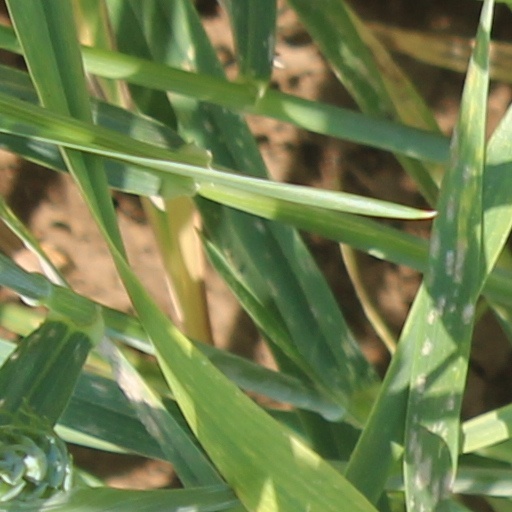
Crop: wheat